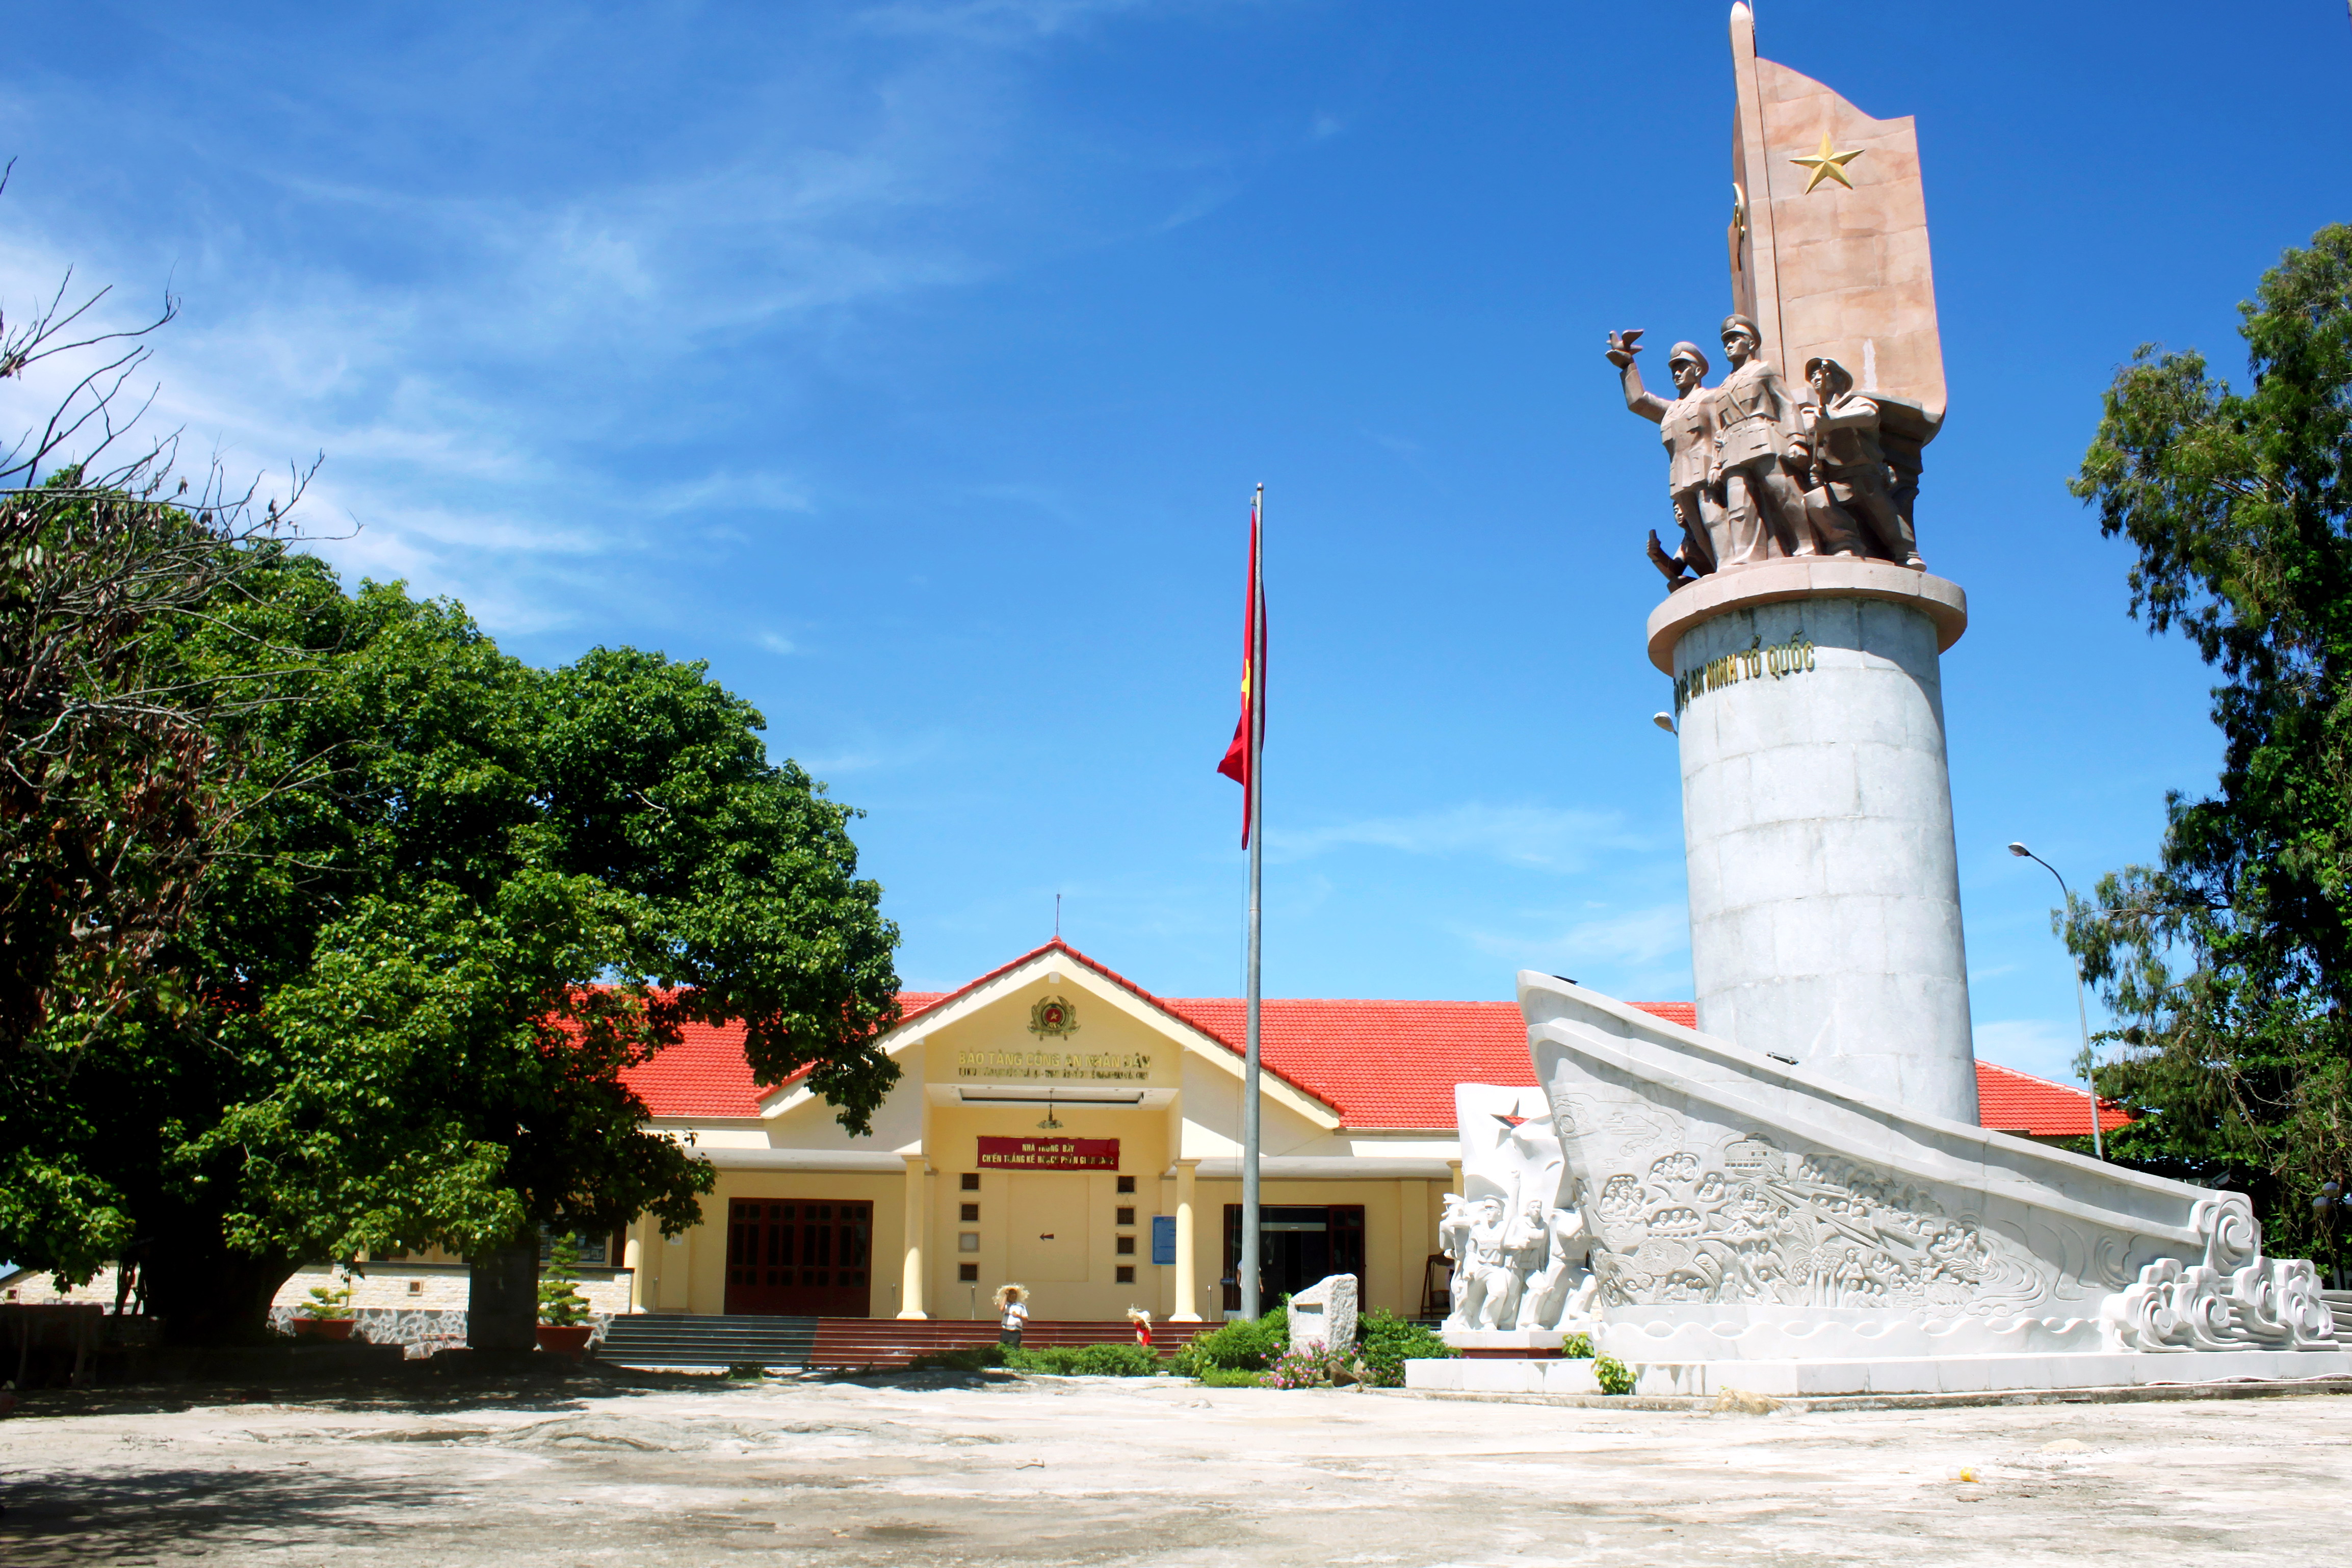
user: text: Mái nhà của tòa nhà trong ảnh có màu gì?
assistant: text: Màu đỏ.

user: text: Trong ảnh có bao nhiêu người đội nón lá?
assistant: text: Hai người.

user: text: Căn cứ vào các dấu hiệu trong ảnh, tòa nhà và tượng đài có mối liên hệ như thế nào về mặt ý nghĩa lịch sử?
assistant: text: Tòa nhà là Bảo tàng Công an Nhân dân, trưng bày lịch sử của lực lượng công an. Tượng đài vinh danh các anh hùng, có thể liên quan trực tiếp đến các chiến công của lực lượng này hoặc các chiến thắng chung của dân tộc, thường gắn liền với sự nghiệp cách mạng và bảo vệ đất nước mà Công an Nhân dân là một phần.